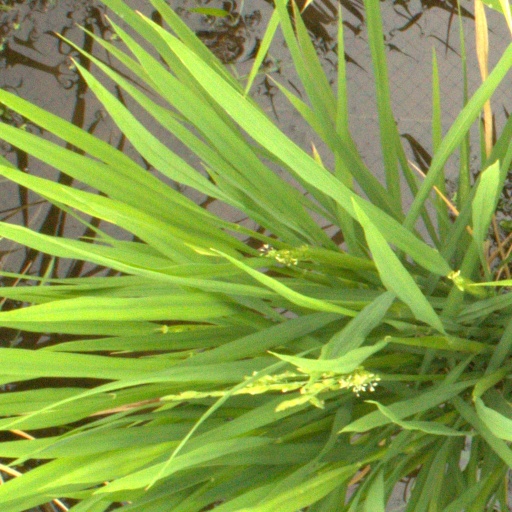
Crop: rice